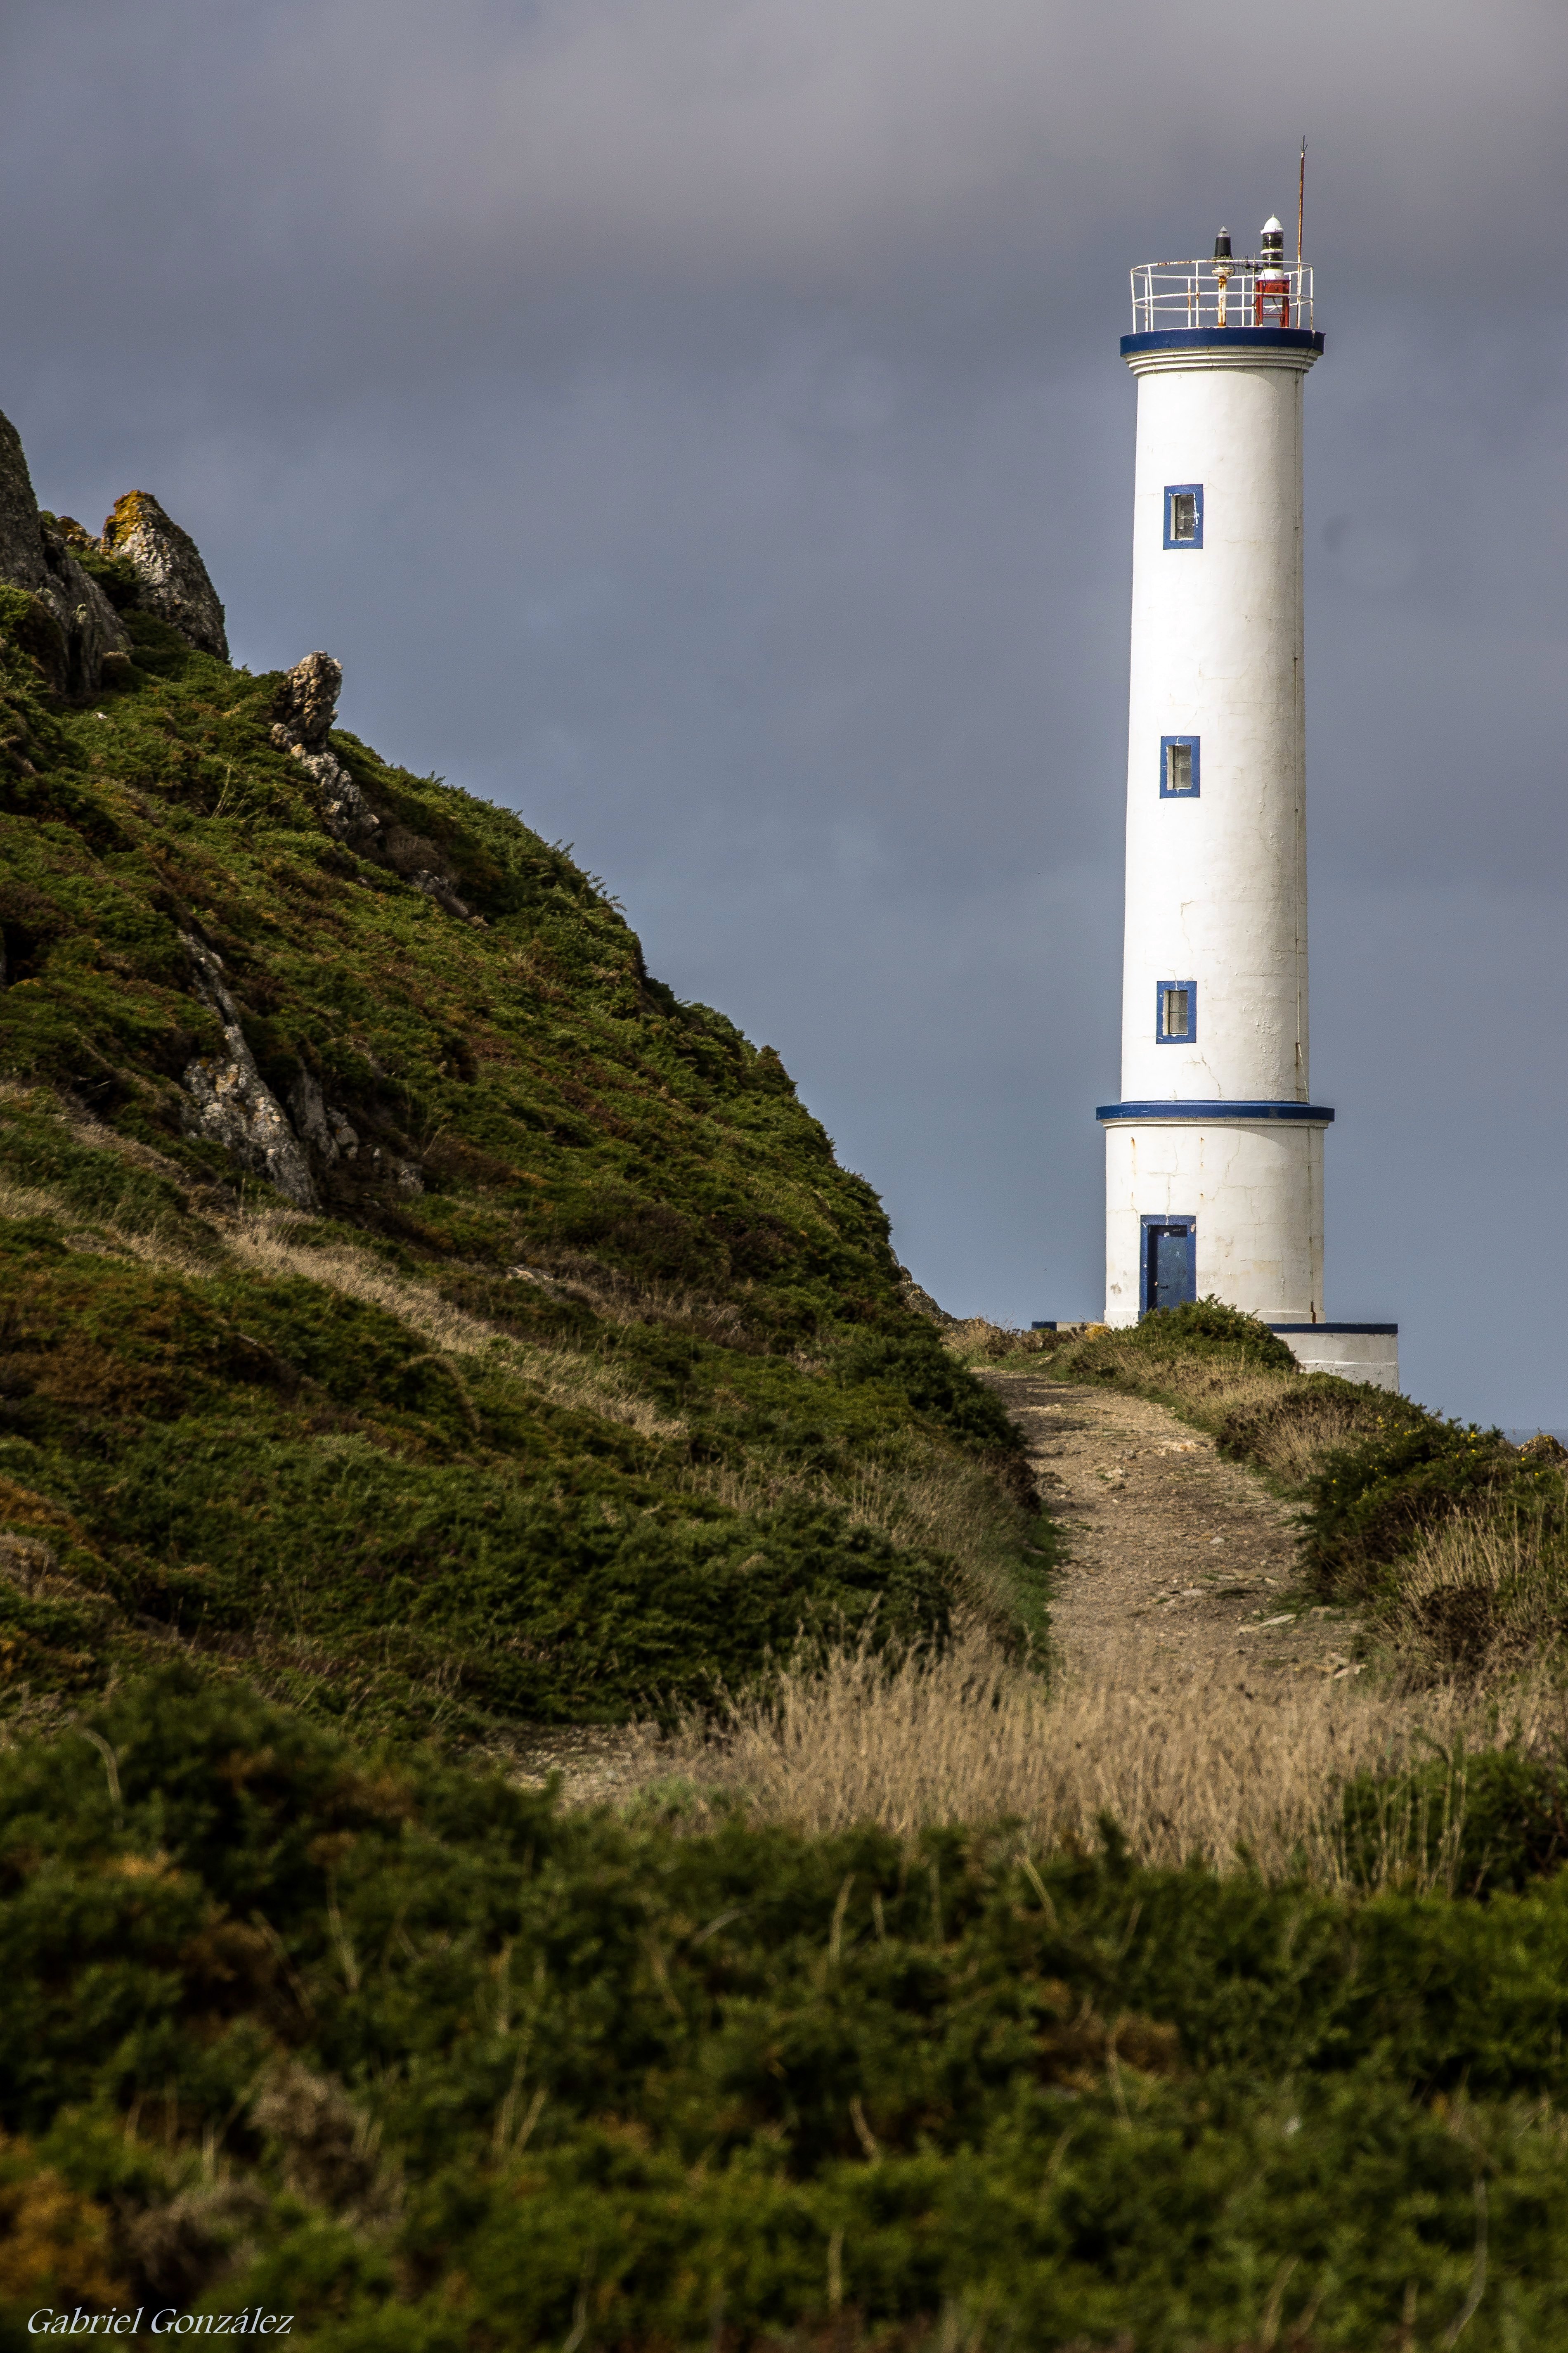
landscape, sea, coast, mountain, lighthouse, hill, home, photo, tower, highland, spain, galicia, pontevedra, paisajes, tamron18270mmpzd, tamron18270, a77, espana, g, cabo, ggl1, gaby1, xovesphoto, sonya77, xelodegalicia, 18270, sonya77v, gabrielcoru a, don n